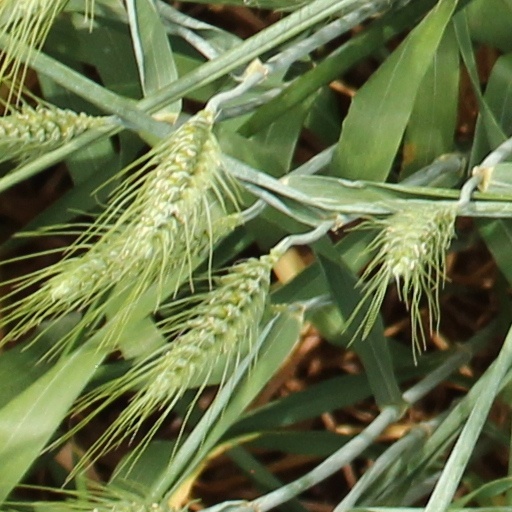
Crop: wheat